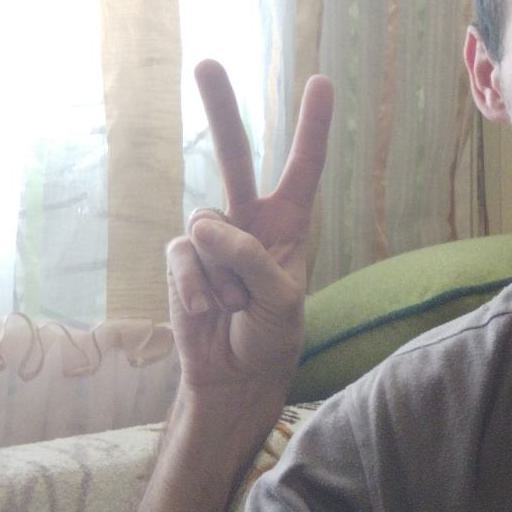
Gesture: peace